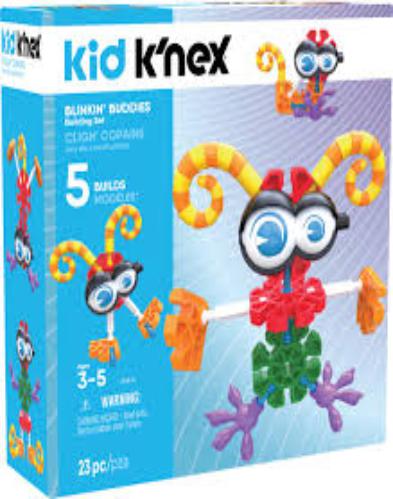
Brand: k'nex
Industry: Electronic